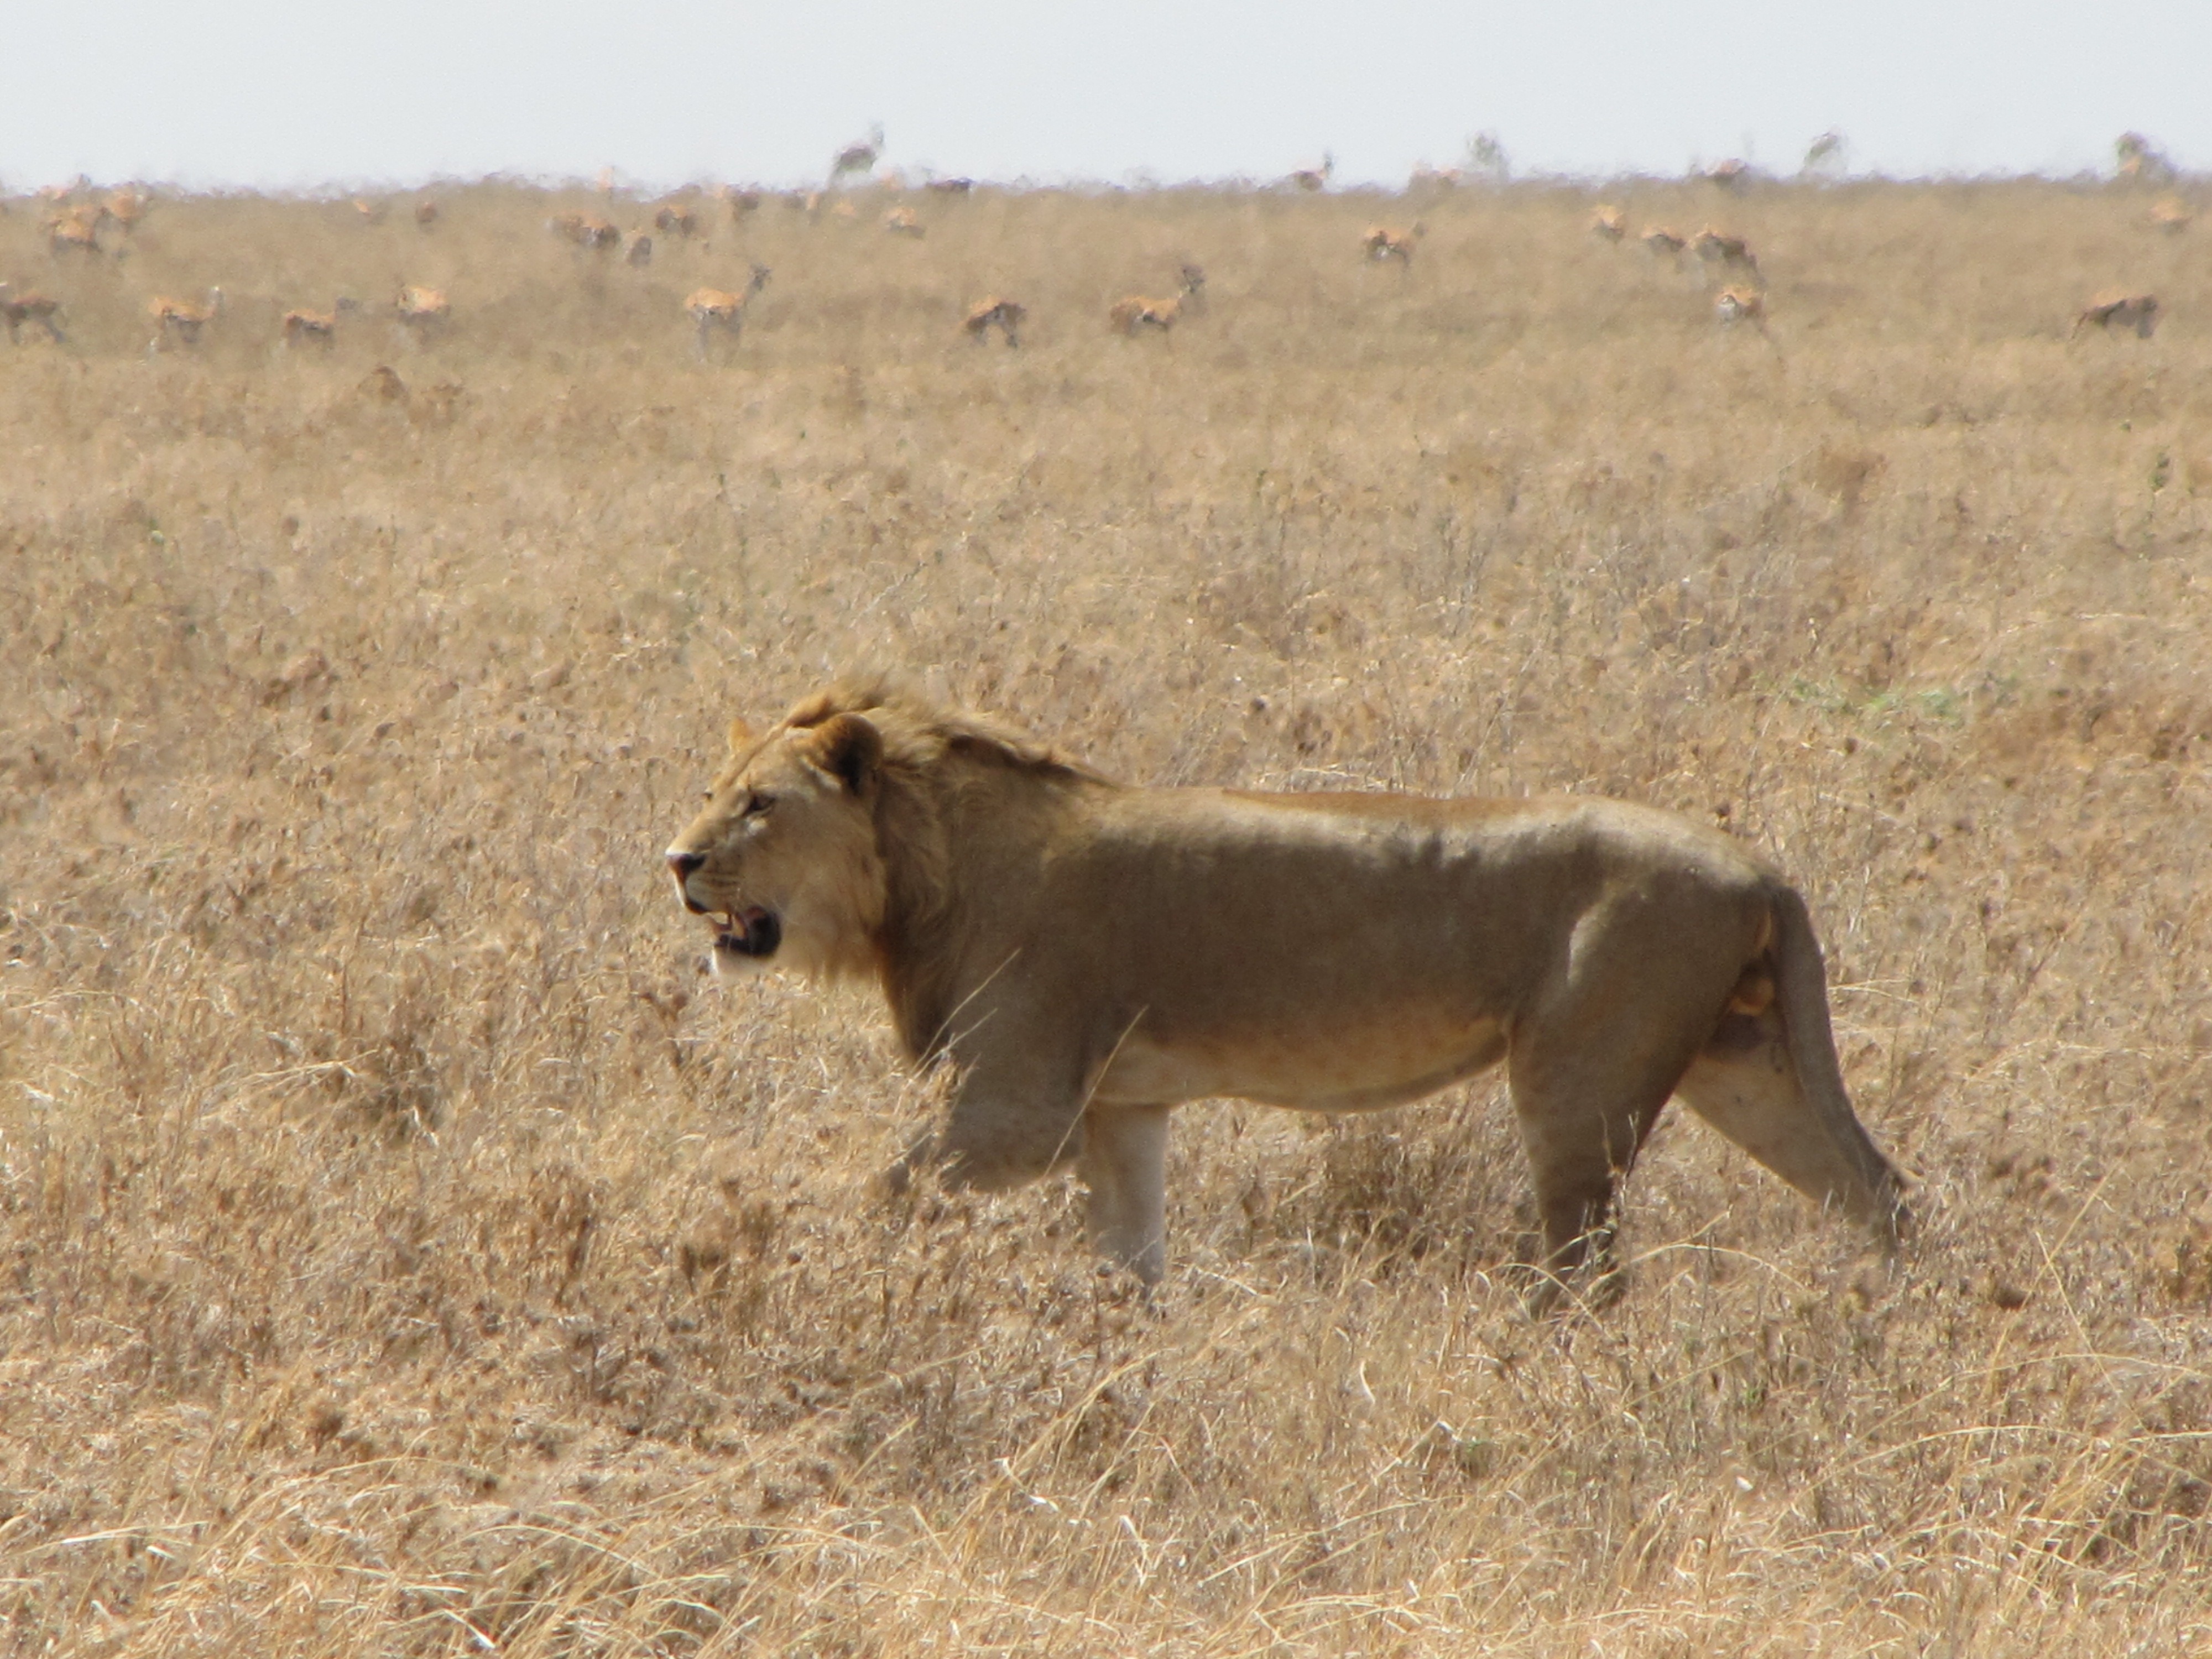
prairie, adventure, wildlife, mammal, fauna, savanna, lion, plain, background, grassland, animals, vertebrate, tanzania, hunting, safari, runs, big cats, cat like mammal, masai lion